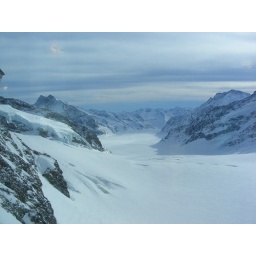
at the top of the junfrau mountain in SWITZERLAND looking down at the glacier.boxing day 2009,perfect way to clear that christmas day excess